Old Wishek City Hall

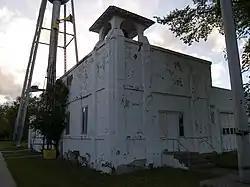

The old Wishek City Hall was a historic building in Wishek, North Dakota. The one-story building was built in 1916 and demolished . This building may or may not have originally been the power plant built by the Krein Brothers in 1916, and likely was sold after the Krien Brothers sold their properties to a predecessor of Montana-Dakota Utilities in 1925. The Wishek City Council decided in April 2010 to sell the building to the Wishek Heritage Society for restoration. However, they later reversed their decision, believing that restoring the building was too much of a task for the new owner. The Historical Society sued the city, and the outcome of the suit is unknown.